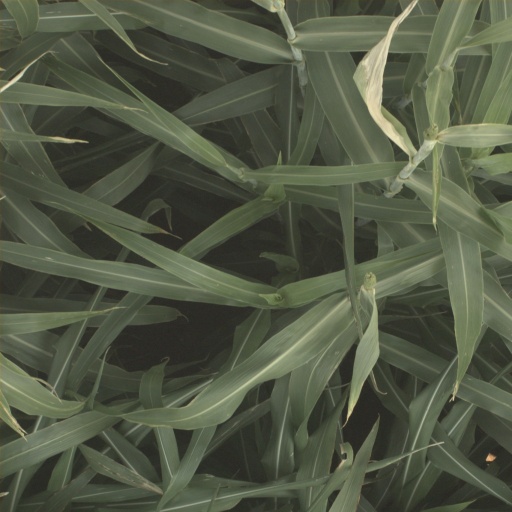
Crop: sorghum